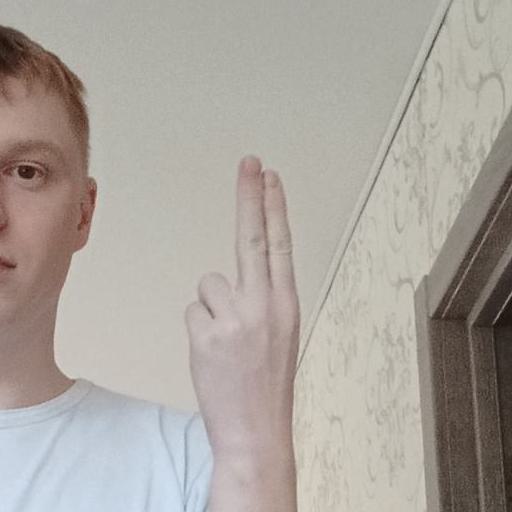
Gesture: two_up_inverted